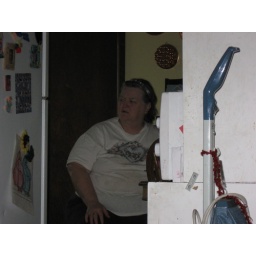
My mother Vivian Pyrkos sitting in the kitchen